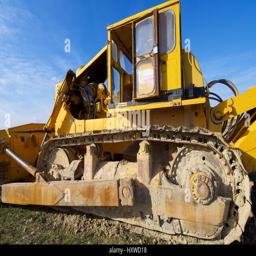
yellow bulldozer in a field with blue sky .